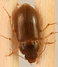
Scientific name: Amara quenseli
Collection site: Onaqui NEON (ONAQ), plot ONAQ_016